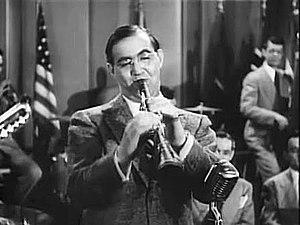
Benny Goodman est un clarinettiste, compositeur, et chef d'orchestre de Big band jazz américain, surnommé « The King of Swing ».
Why don't you do right est un standard de jazz et de blues féminin, écrit, composé, et enregistré dans une première version en 1936 par Kansas Joe McCoy. Il devient un célèbre tube en 1943 avec les enregistrements de la chanteuse de jazz américaine Peggy Lee accompagnée par le célèbre big band jazz & swing de Benny Goodman, chez Columbia Records. Elle est reprise avec succès en particulier par Jessica Rabbit dans le film Qui veut la peau de Roger Rabbit, de Robert Zemeckis en 1988.
John Herndon Mercer ou Johnny Mercer est un auteur-compositeur et interprète américain. Il fut un chanteur populaire aussi bien en interprétant ses propres œuvres que celles écrites par d'autres. Des années 1930 aux années 1950, nombre de chansons écrites par Mercer devinrent de véritables hits. Il écrivit les paroles de plus de mille chansons, dont certaines destinées au cinéma et aux spectacles de Broadway. Parmi les voix célèbres qui interprétèrent ses textes, on peut citer entre autres Fred Astaire, Ginger Rogers, Bing Crosby, Audrey Hepburn et Frank Sinatra. Johnny Mercer reçut quatre Oscars et deux Grammy Awards. Il est aussi l'un des cofondateurs de la maison d'édition des disques Capitol Records.
Edgar DeLange Moss, dit Eddie DeLange est un auteur compositeur américain de chansons de jazz, auteur de certains des standards de jazz les plus populaires. Parmi les artistes célèbres qui ont enregistré certaines des chansons de DeLange, citons Glenn Miller, Frank Sinatra, Ella Fitzgerald, Louis Armstrong, Nat King Cole, Duke Ellington et Benny Goodman.
Sing, Sing, Sing est une chanson de Big band de jazz, de 1936 de Louis Prima. Sa reprise de 1937 par Benny Goodman en fait un grand standard de jazz, pièce iconique et anthologique du répertoire de jazz des Big bands, et de la culture des États-Unis, reprise par de nombreux interprètes dont The Andrews Sisters, Glenn Miller, The Blues Brothers, ainsi que dans de nombreux films américains et comédies musicales...
Le swing désigne, en premier lieu, une manière d'être essentielle du jazz, celle qui donne à se balancer, à danser avec son corps dans l'espace. Pour certains auteurs, le swing accompagne toute l'histoire du jazz, pour d'autres, comme André Hodeir, il est devenu un courant musical du jazz qui prend son essor au milieu des années 1920 et va jusqu’à l’avènement du bebop dans les années 1940. Par extension, ce courant est également appelé « ère des big bands », « époque du swing » ou tout simplement « swing ».
Le musée institut du Jazz de Gênes est un musée du jazz et du blues de l'an 2000, du Palazzo Ducale de Gênes, en Ligurie en Italie.
La clarinette est un instrument de musique à vent de la famille des bois caractérisé par son anche simple et sa perce quasi cylindrique. Elle a été créée vers 1690 par Johann Christoph Denner à Nuremberg sur la base d'un instrument à anche simple plus ancien : le « chalumeau ». La clarinette soprano est le modèle le plus commun.
Moon Glow, ou Moonglow, est un titre de jazz composé par Will Hudson et Irving Mills en 1934, sur lequel seront ajouté des paroles par Edgar Delange. Il a notamment été joué par le Benny Goodman Quartet qui en fera un succès.
La Boîte à musique, est le 10ᵉ long-métrage d'animation et le 8ᵉ « Classique d'animation » des studios Disney. Sorti en 1946, ce film est une compilation de dix courts métrages musicaux, chantés par des artistes de l'époque. C'est la troisième compilation de courts métrages d'animation produite par le studio durant les années 1940, après Saludos Amigos en 1942 et Les Trois Caballeros en 1944.